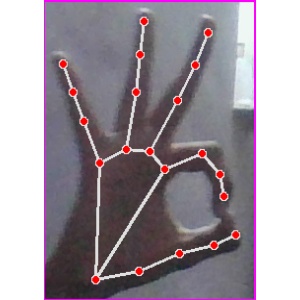
अक्षर: ण